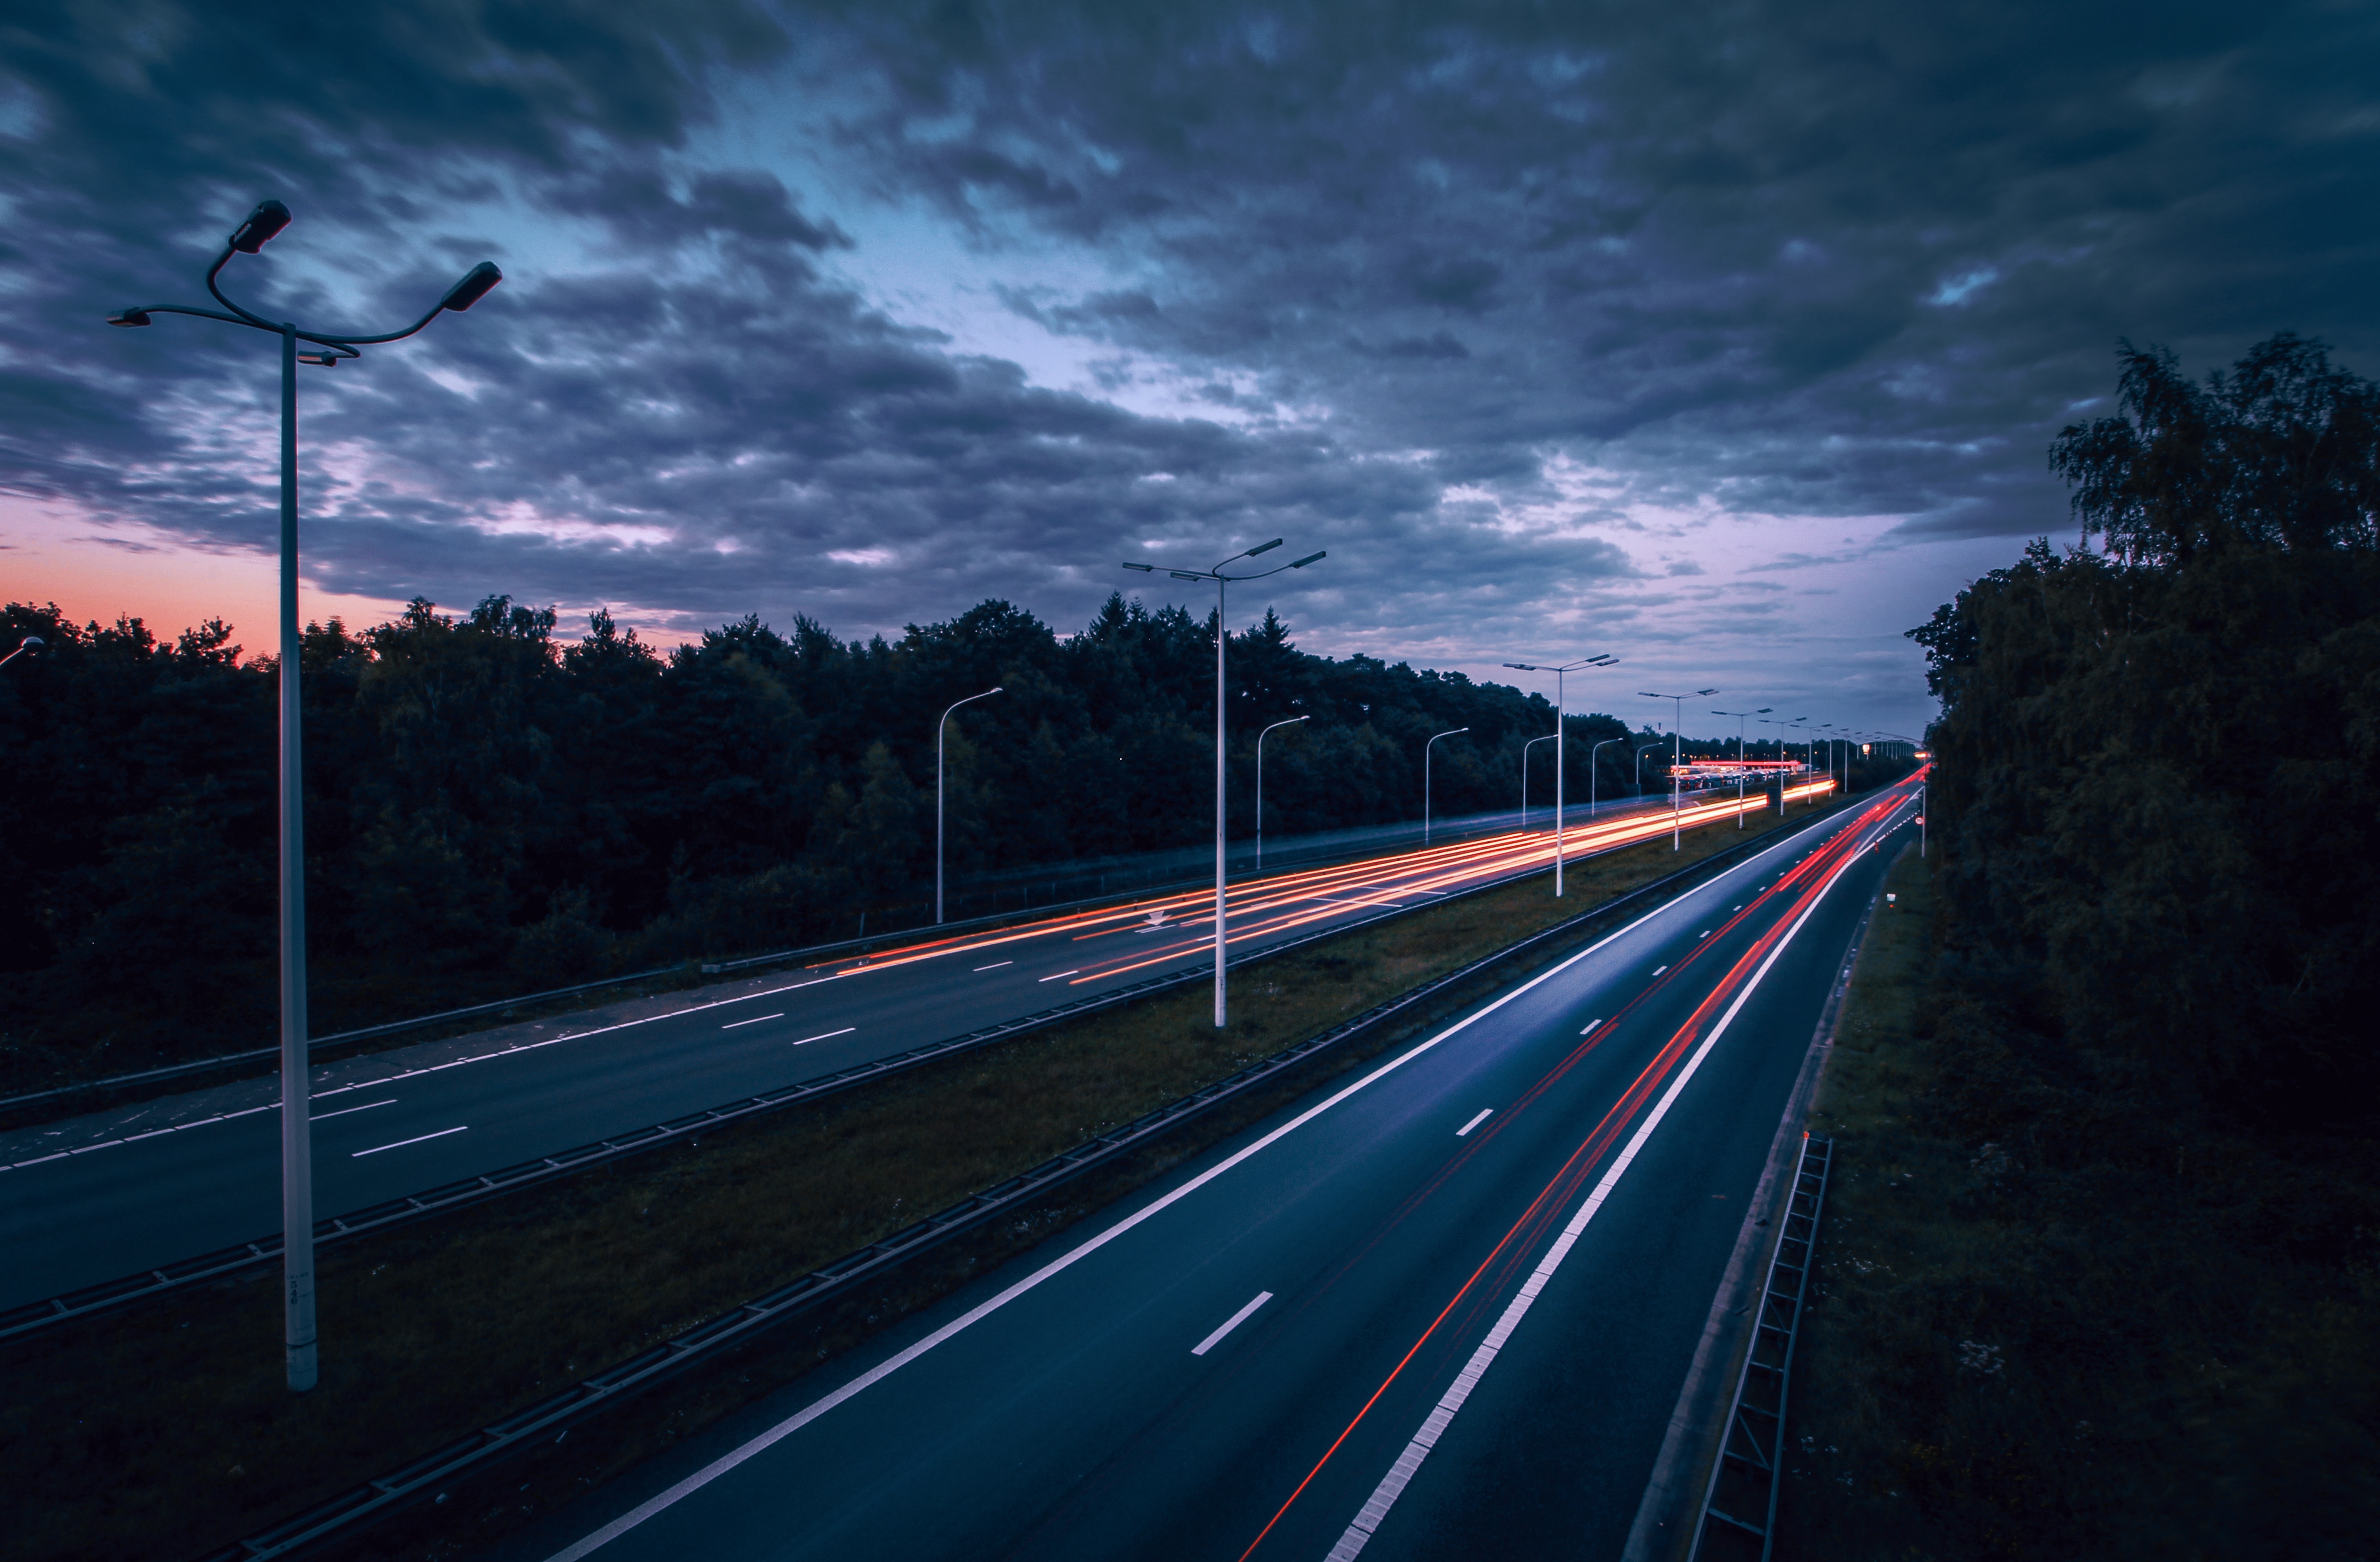
sky, road, highway, cloud, blue, freeway, night, light, lane, infrastructure, evening, transport, line, dusk, mode of transport, horizon, asphalt, tree, street light, darkness, thoroughfare, atmosphere, road surface, mountain, nonbuilding structure, architecture, landscape, meteorological phenomenon, street, parallel, midnight, electricity, public utility, city